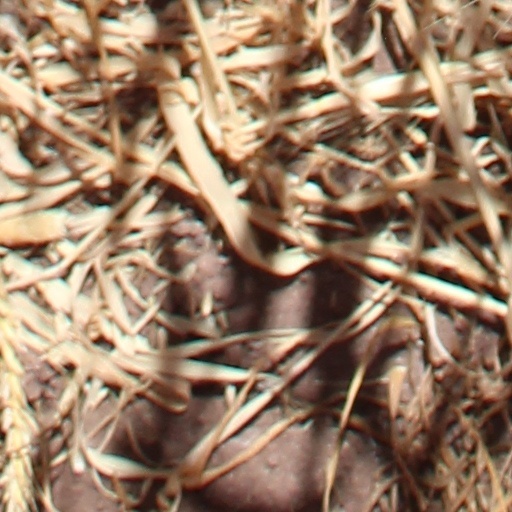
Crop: wheat